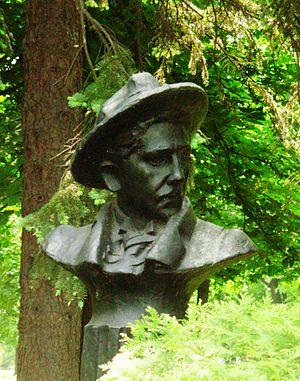
Radoje Domanović est un écrivain serbe, célèbre pour ses nouvelles satiriques.